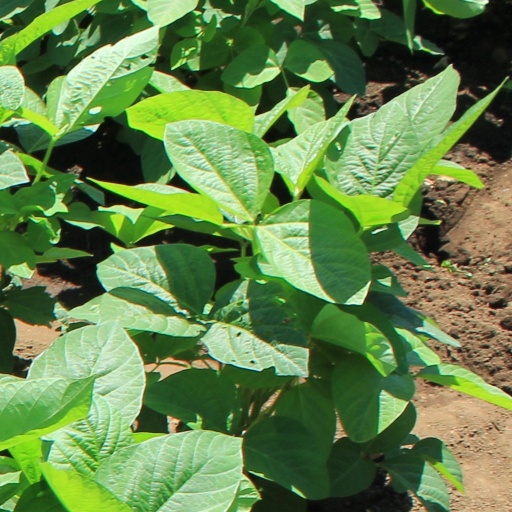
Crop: soybean